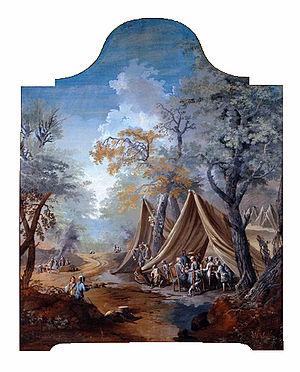
Antonio Rossi, né en 1700 à Bologne, en Italie, et mort en 1753 dans la même ville, est un peintre baroque italien du XVIIIᵉ siècle, actif principalement dans sa ville natale.